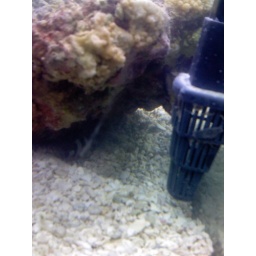
the stripped damsel known as, micheal jackson, black and white in color is hiding